Clarkia, Idaho

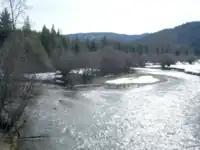
The confluence of the St. Maries River branches near Clarkia, Idaho

Clarkia is located in a flat meadow area which was created by the Miocene Epoch Lake Clarkia. The sediments from this lake contain abundant and well-preserved fossils of mid-Miocene flora and are well exposed at the Fossil Bowl, an open-to-the-public fossil dig and motocross racetrack located on Highway 3 in Clarkia. The West and Middle Forks of the St. Maries River join near Clarkia and run parallel to State Highway 3 in a northwesterly direction to St. Maries. The area is on the eastern edge of the Columbia River Plateau and is to the west of the Bitterroot Mountains.